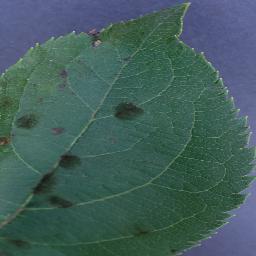
Label: Apple___Apple_scab